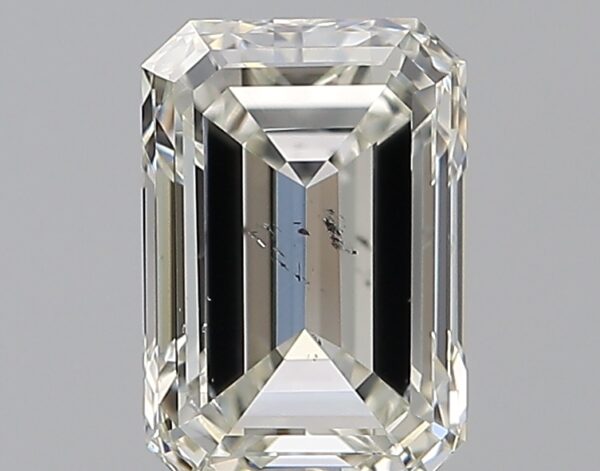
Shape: emerald
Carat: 0.7
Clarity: SI2
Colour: J
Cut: EX
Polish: VG
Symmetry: VG
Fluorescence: N
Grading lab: GIA
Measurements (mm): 6.05 x 4.19 x 2.76